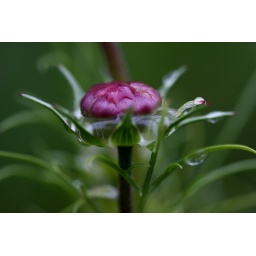
A cosmos flower bud sitting in a pool of rain water.